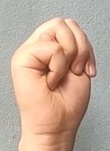
ASL sign: M